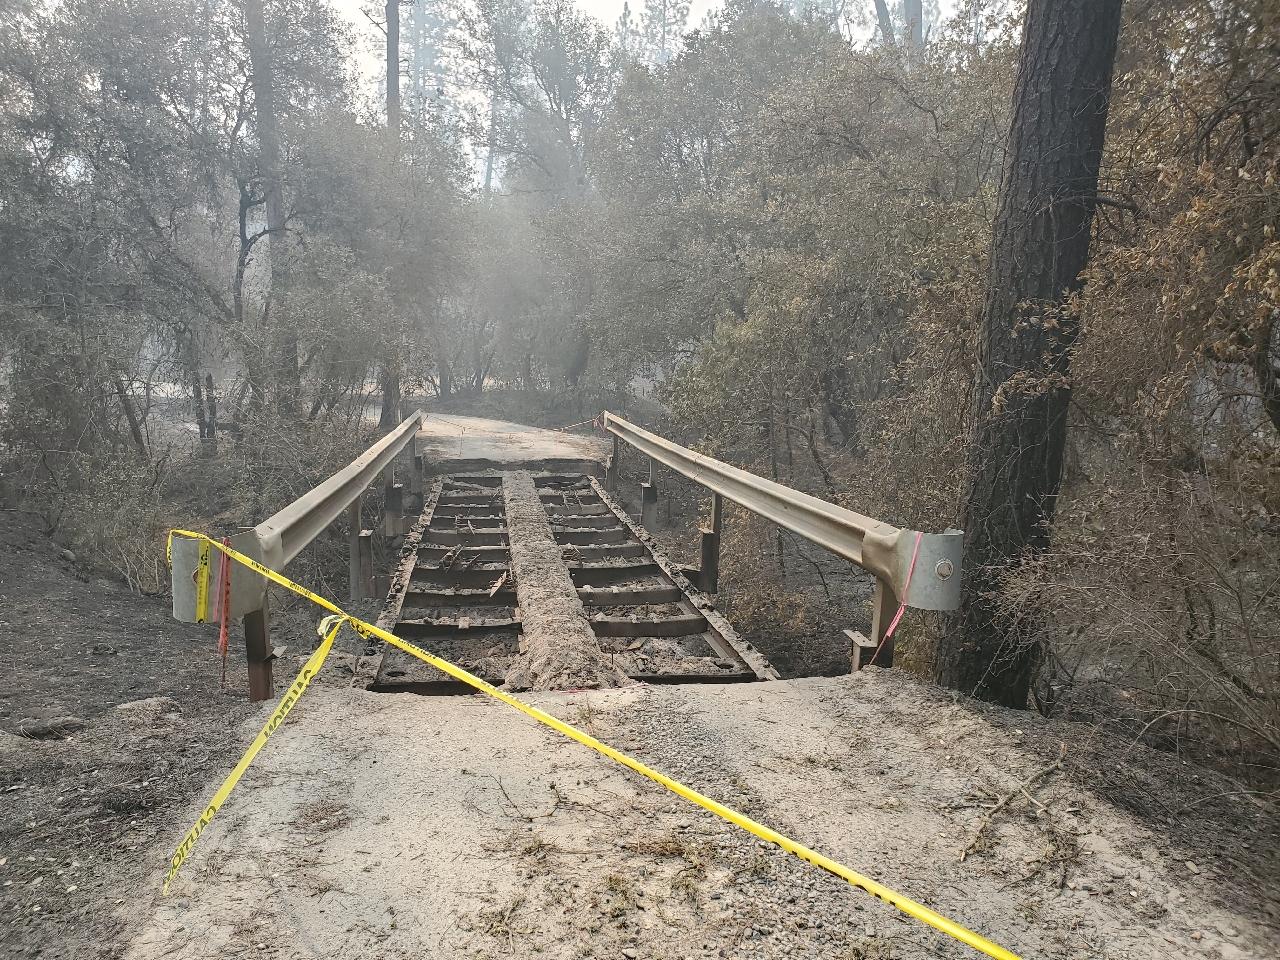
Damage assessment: destroyed